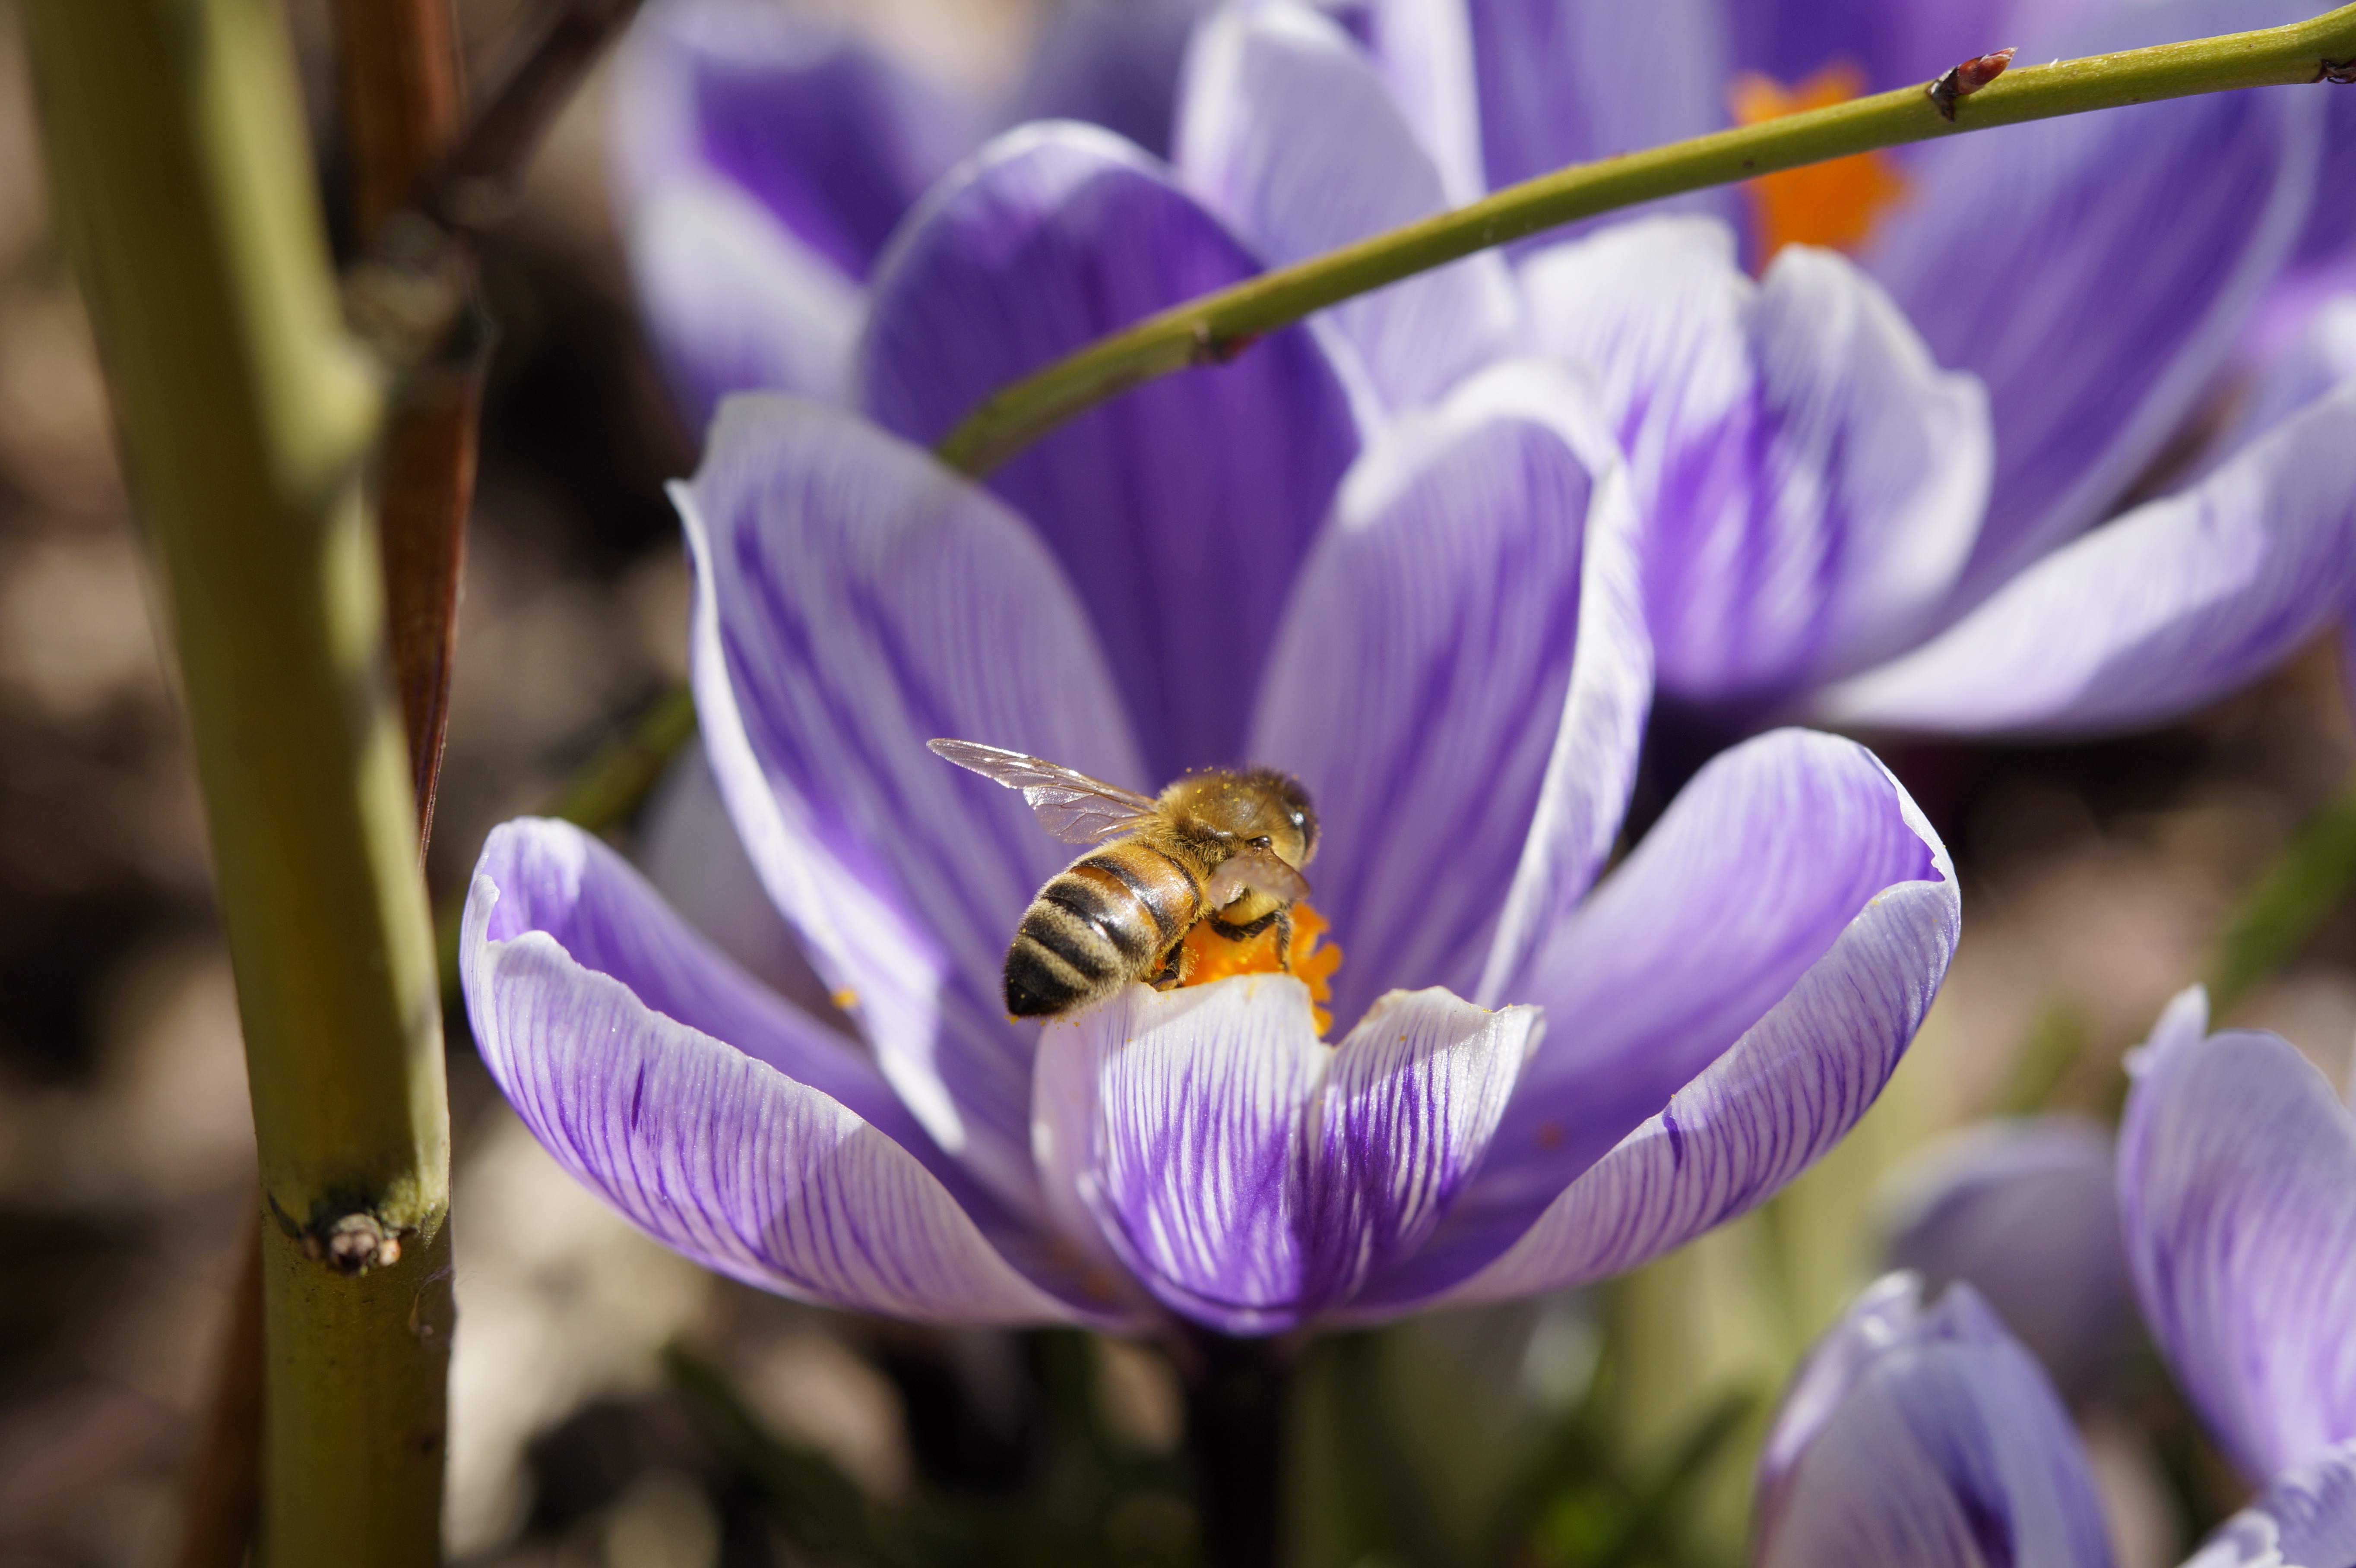
nature, blossom, plant, flower, petal, bloom, pollen, pollination, spring, insect, macro, botany, flora, fauna, invertebrate, wildflower, close up, bee, crocus, collect pollen, collect, nectar, macro photography, flowering plant, honey bee, land plant, membrane winged insect